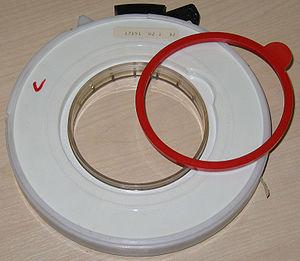
La bande magnétique est un support permettant l'enregistrement et la lecture d'informations analogiques ou numériques à l'aide d'un magnétophone, d'un magnétoscope ou d’un enregistreur-lecteur de bandes magnétiques. On y lit les informations en mesurant l'aimantation de particules magnétiques déposées sur une fine bande de film plastique souple. On y écrit en modifiant l'orientation de l'aimantation.